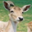
Label: deer